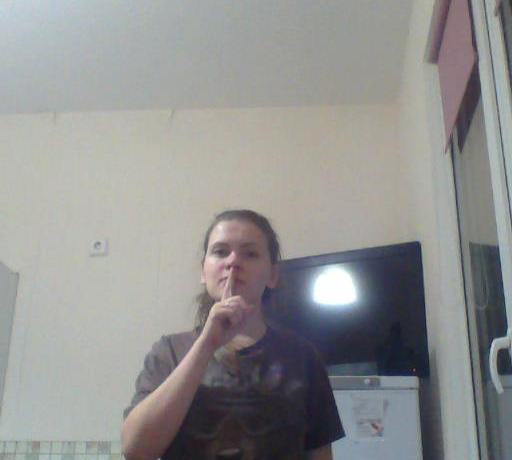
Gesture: mute